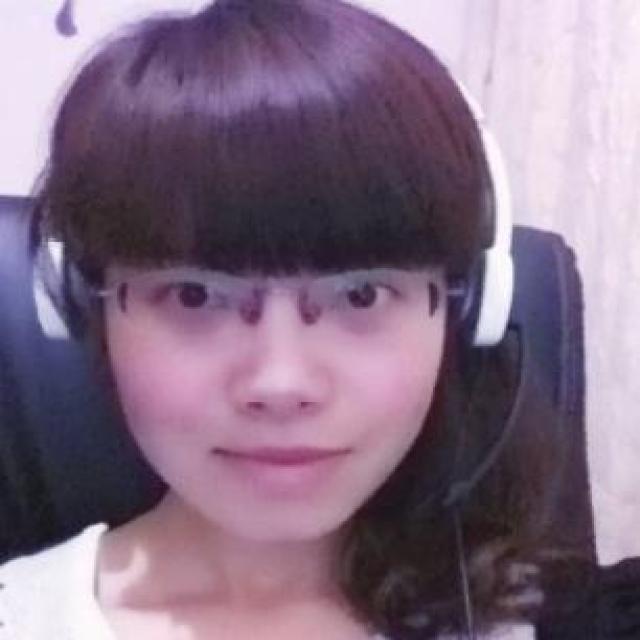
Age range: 21-44